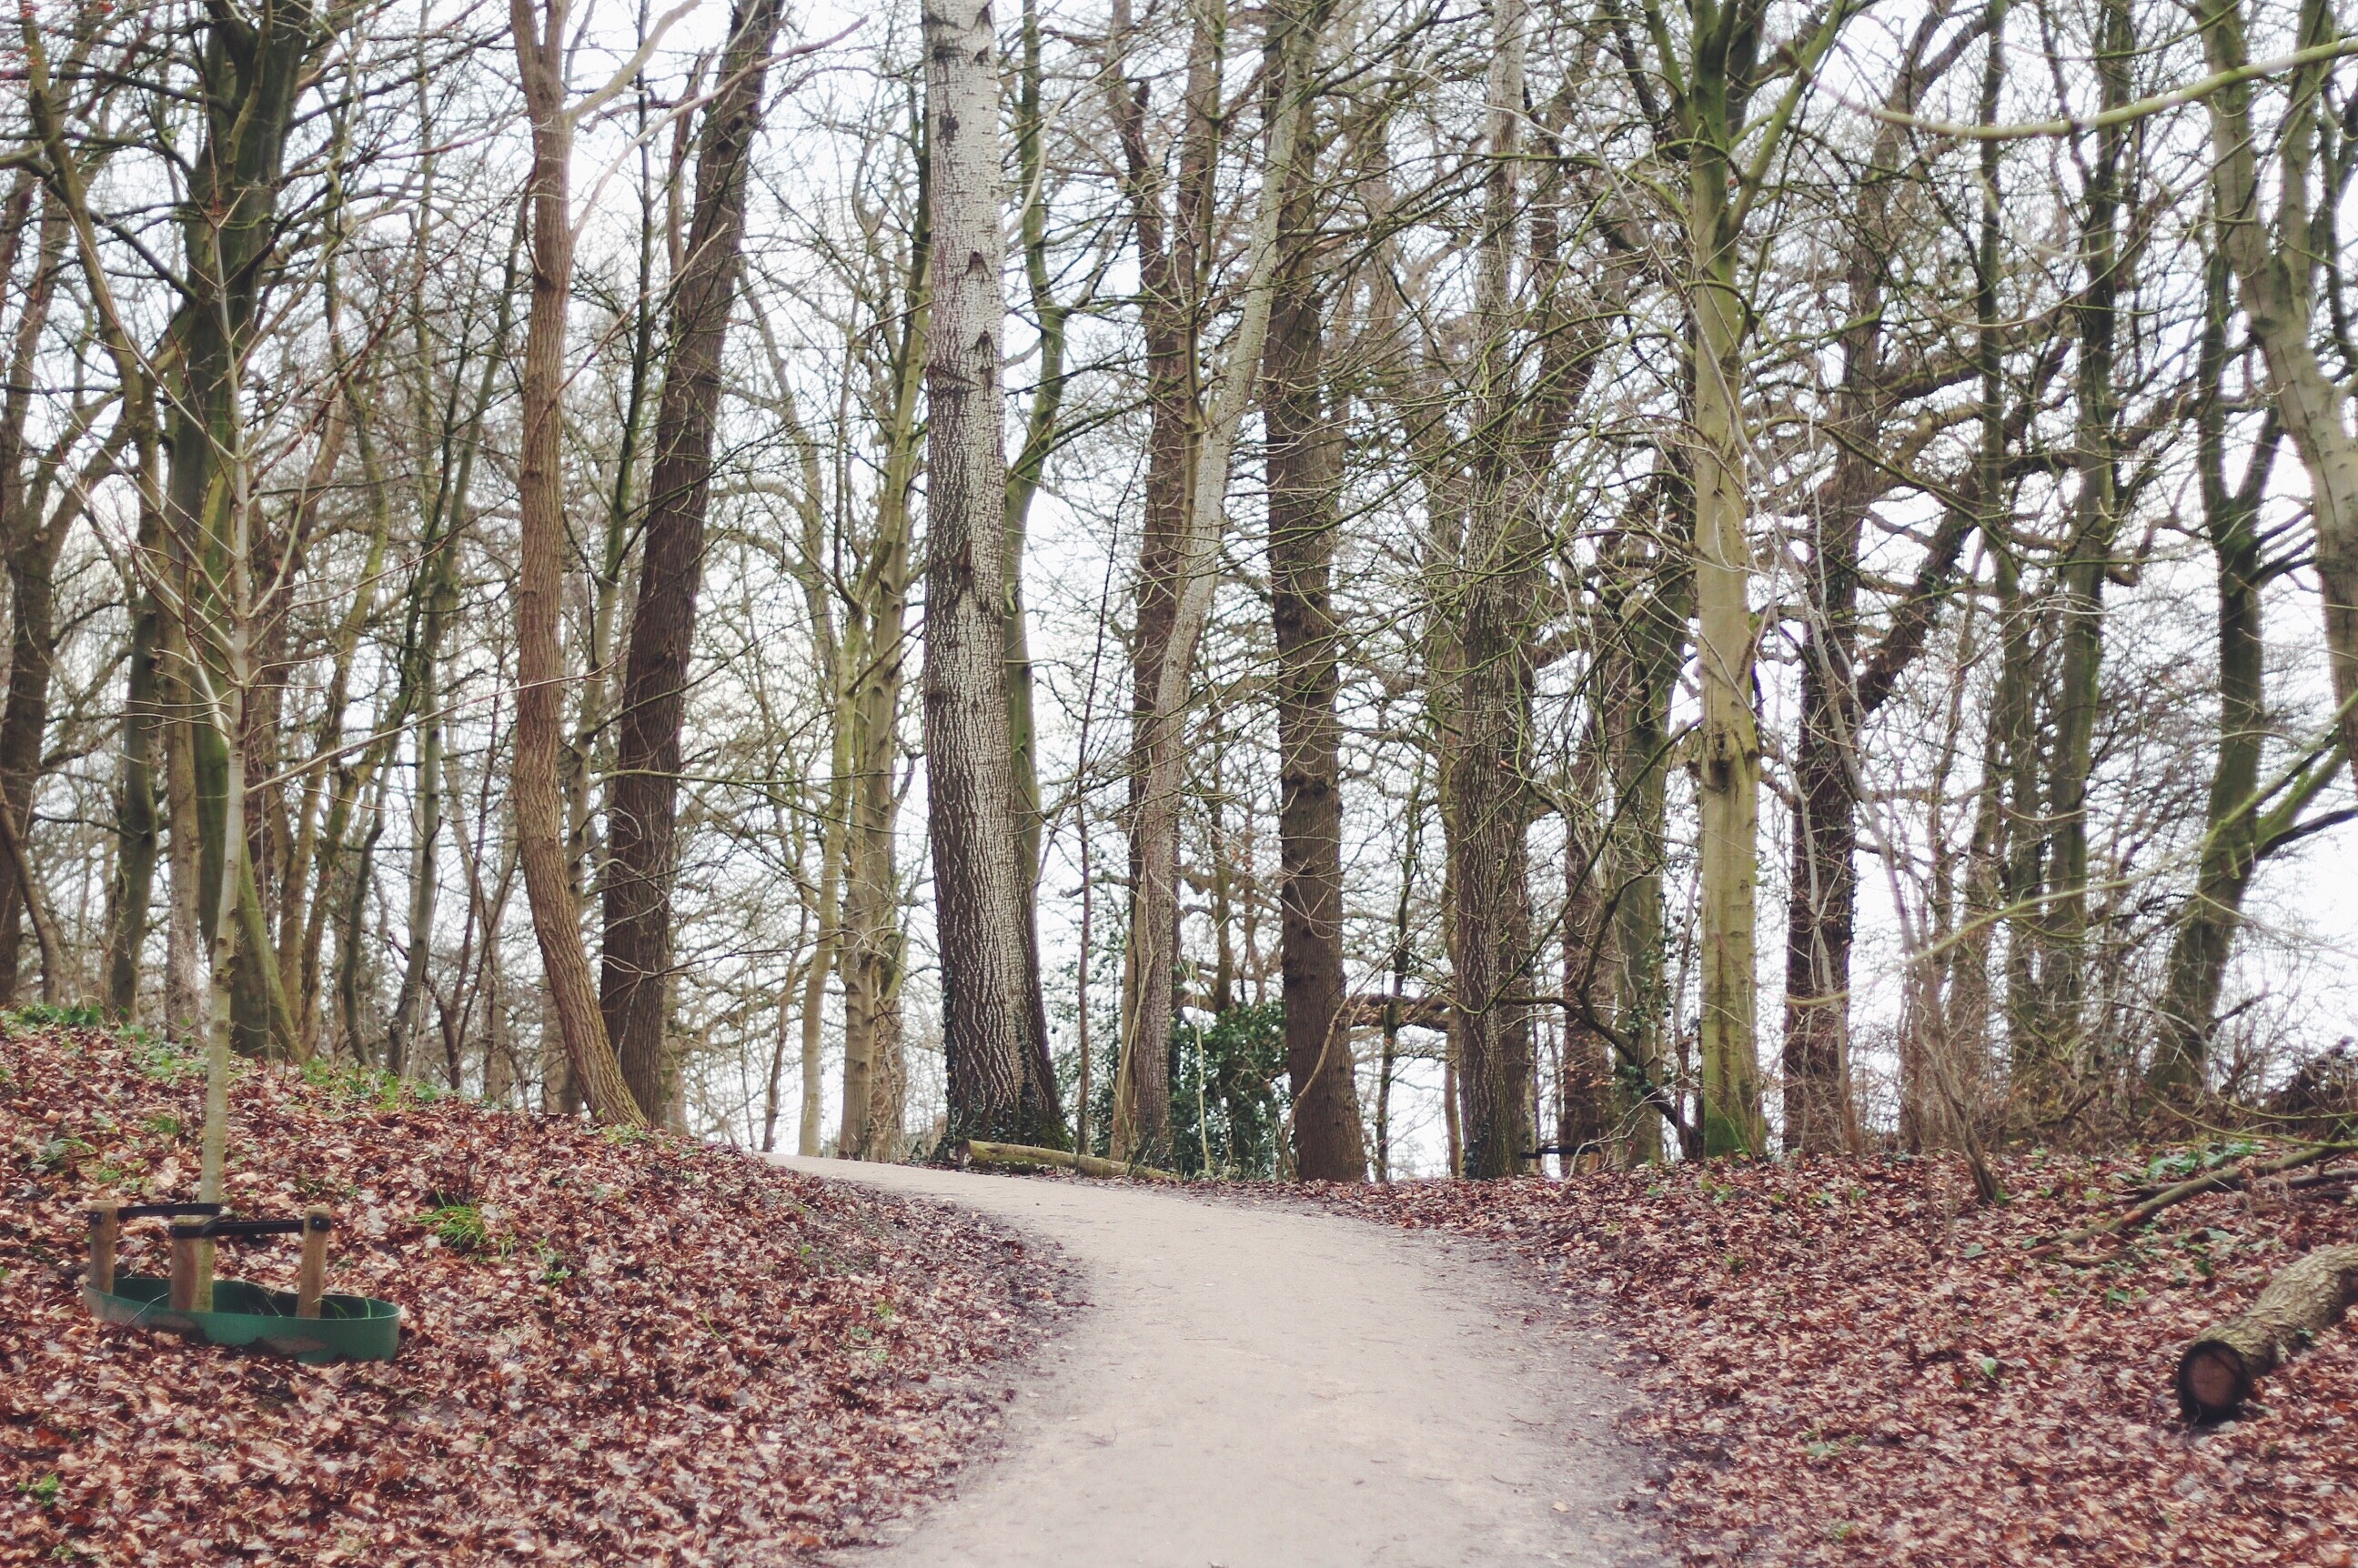
tree, forest, grass, wilderness, snow, winter, plant, trail, autumn, season, woodland, habitat, ecosystem, natural environment, woody plant